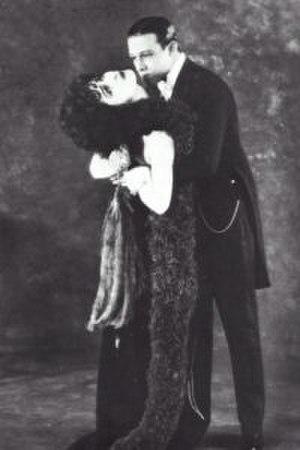
Rudolph Valentino est un acteur italien naturalisé américain, né le 6 mai 1895 à Castellaneta, dans la province de Tarente, mort le 23 août 1926 à New York.